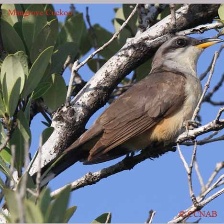
Species: MANGROVE CUCKOO
Scientific name: COCCYZUS MINOR